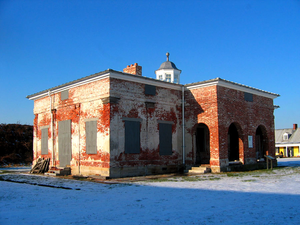
Le Fort Mifflin est un fort de la ville de Philadelphie, sur la côte est des États-Unis. Il est classé National Historic Landmark. Appelé à l'origine Fort Island Battery, il est également connu comme le Mud Island Fort. Il fut aménagé en 1771 sur les rives du Delaware.